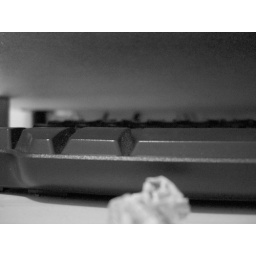
A bunch of black and white macro focused objects around my desk.